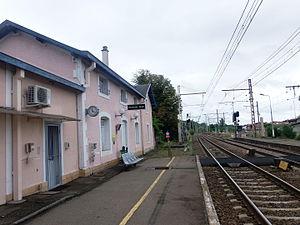
Gare de Bassens (Gironde, France), gare ferroviaire française de la ligne de Paris-Austerlitz à Bordeaux-Saint-Jean.
Bassens est une commune du Sud-Ouest de la France, située dans le département de la Gironde en région Nouvelle-Aquitaine.